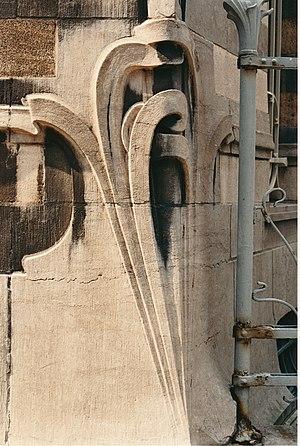
Belgique - Bruxelles - Hôtel Deprez-Van de Velde (Art nouveau, architecte Victor Horta, 1895-1896)
Le baron Victor Horta, né le 6 janvier 1861 à Gand et mort le 8 septembre 1947 à Bruxelles, est un architecte belge.
L'Art nouveau naît en Belgique en 1893, lorsque Victor Horta construit l'Hôtel Tassel.
L'Hôtel Deprez-Van de Velde est un bâtiment de style « Art nouveau » édifié à Bruxelles-ville par l'architecte Victor Horta.